Occupation of the Baltic states

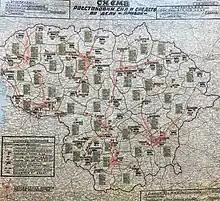
The plan of deportations of the civilian population in Lithuania during the Operation Priboi created by the Soviet MGB

Nazi racial attitudes to the peoples of the three Baltic countries differed between Nazi authorities. In practice, racial policies were directed not against the majority of Balts but rather against the Jews. Large numbers of Jews were living in the major cities, notably in Vilnius, Kaunas and Riga. The German mobile killing units slaughtered hundreds of thousands of Jews; Einsatzgruppe A, assigned to the Baltic area, was the most effective of four units. German policy forced the Jews into ghettos. In 1943 Heinrich Himmler ordered his forces to liquidate the ghettos and to transfer the survivors to concentration camps. Some Latvians and Lithuanian conscripts collaborated actively in the killing of Jews, and the Nazis managed to provoke pogroms locally, especially in Lithuania. Only about 75 percent of Estonian and 10 percent of Latvian and Lithuanian Jews survived the war. However, for the majority of Lithuanians, Latvians and Estonians, the German rule was less harsh than Soviet rule had been, and it was less brutal than German occupations elsewhere in eastern Europe. Local puppet regimes performed administrative tasks and schools were permitted to function. However, most people were denied the right to own land or businesses.